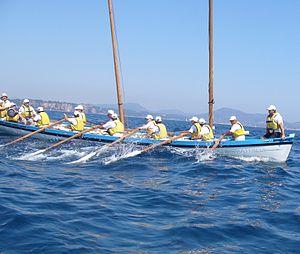
La Yole de Bantry Massalia à la Tall Ships' Race de Toulon 2007
La yole de Bantry est une embarcation de bois se manœuvrant soit à l'aviron soit à la voile. Une yole du XVIIIᵉ siècle, parfois appelée « canot du commandant » ou « chaloupe amirale », a servi de modèle à la réalisation des yoles de Bantry actuelles. Depuis 1986, près de 80 yoles ont été construites sur le même modèle et la popularité de l’activité est grandissante.